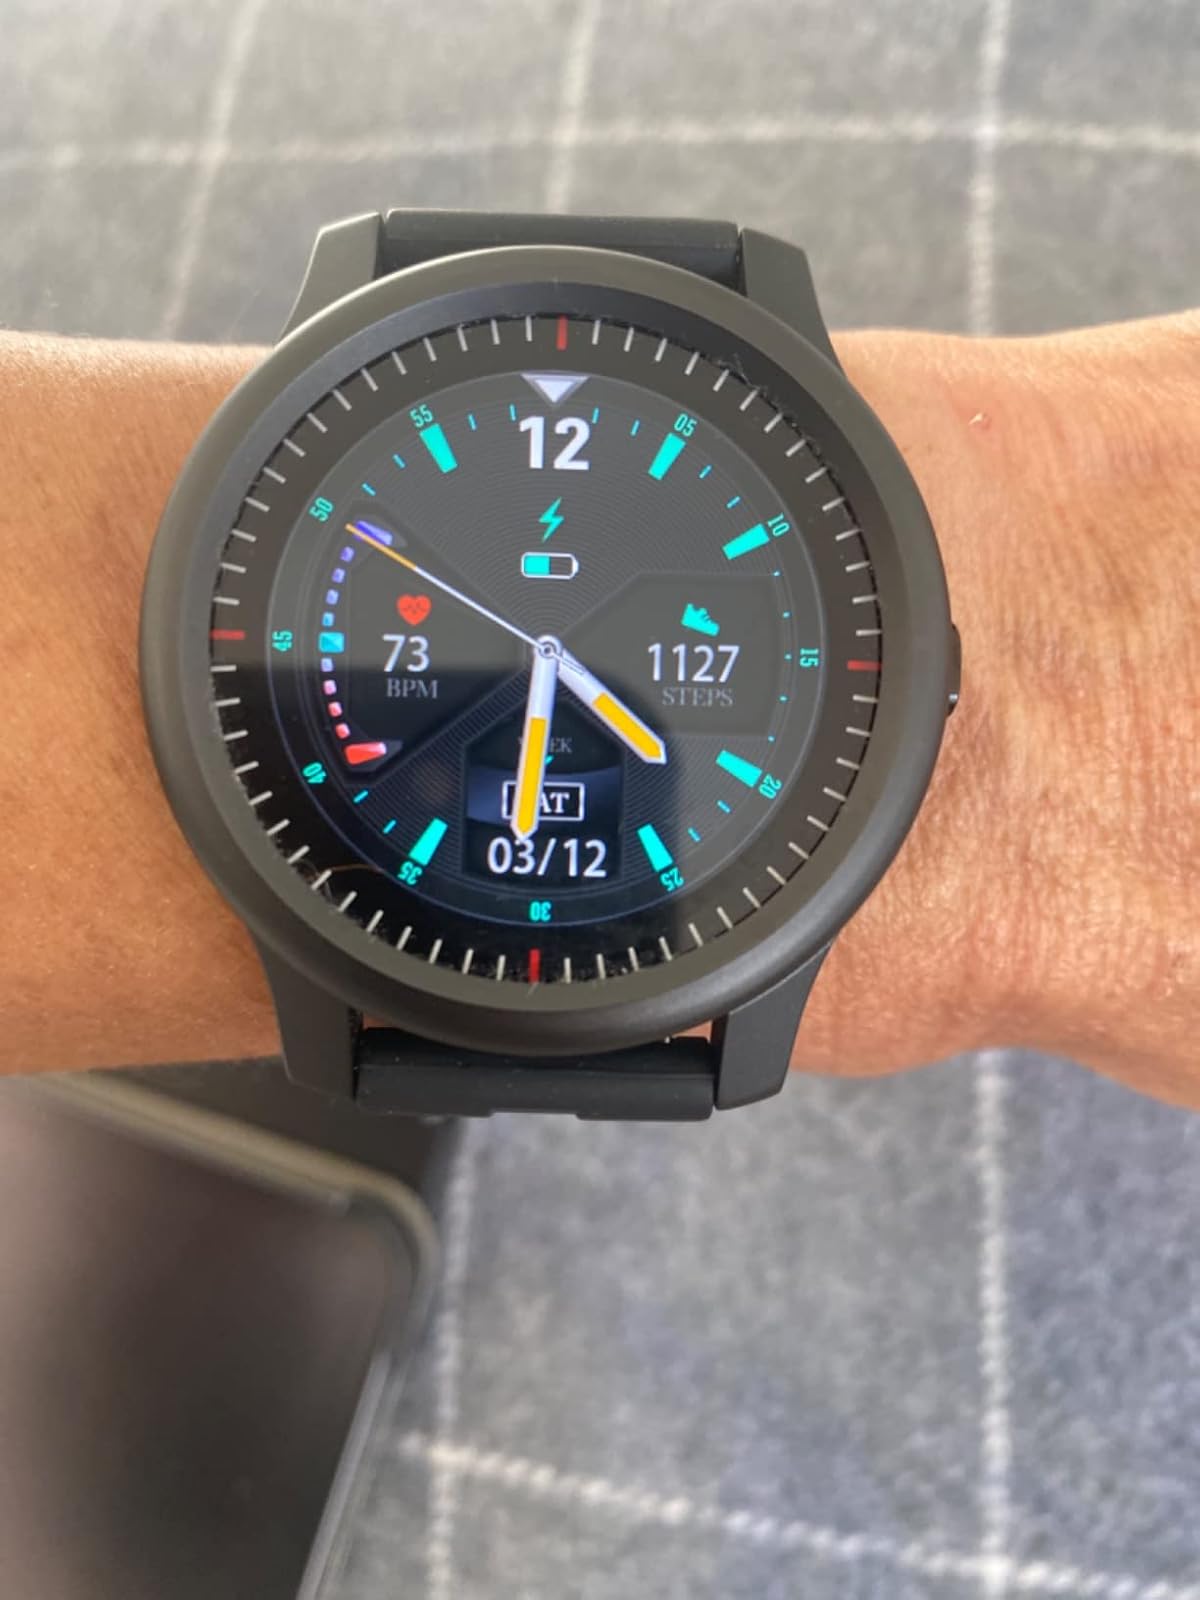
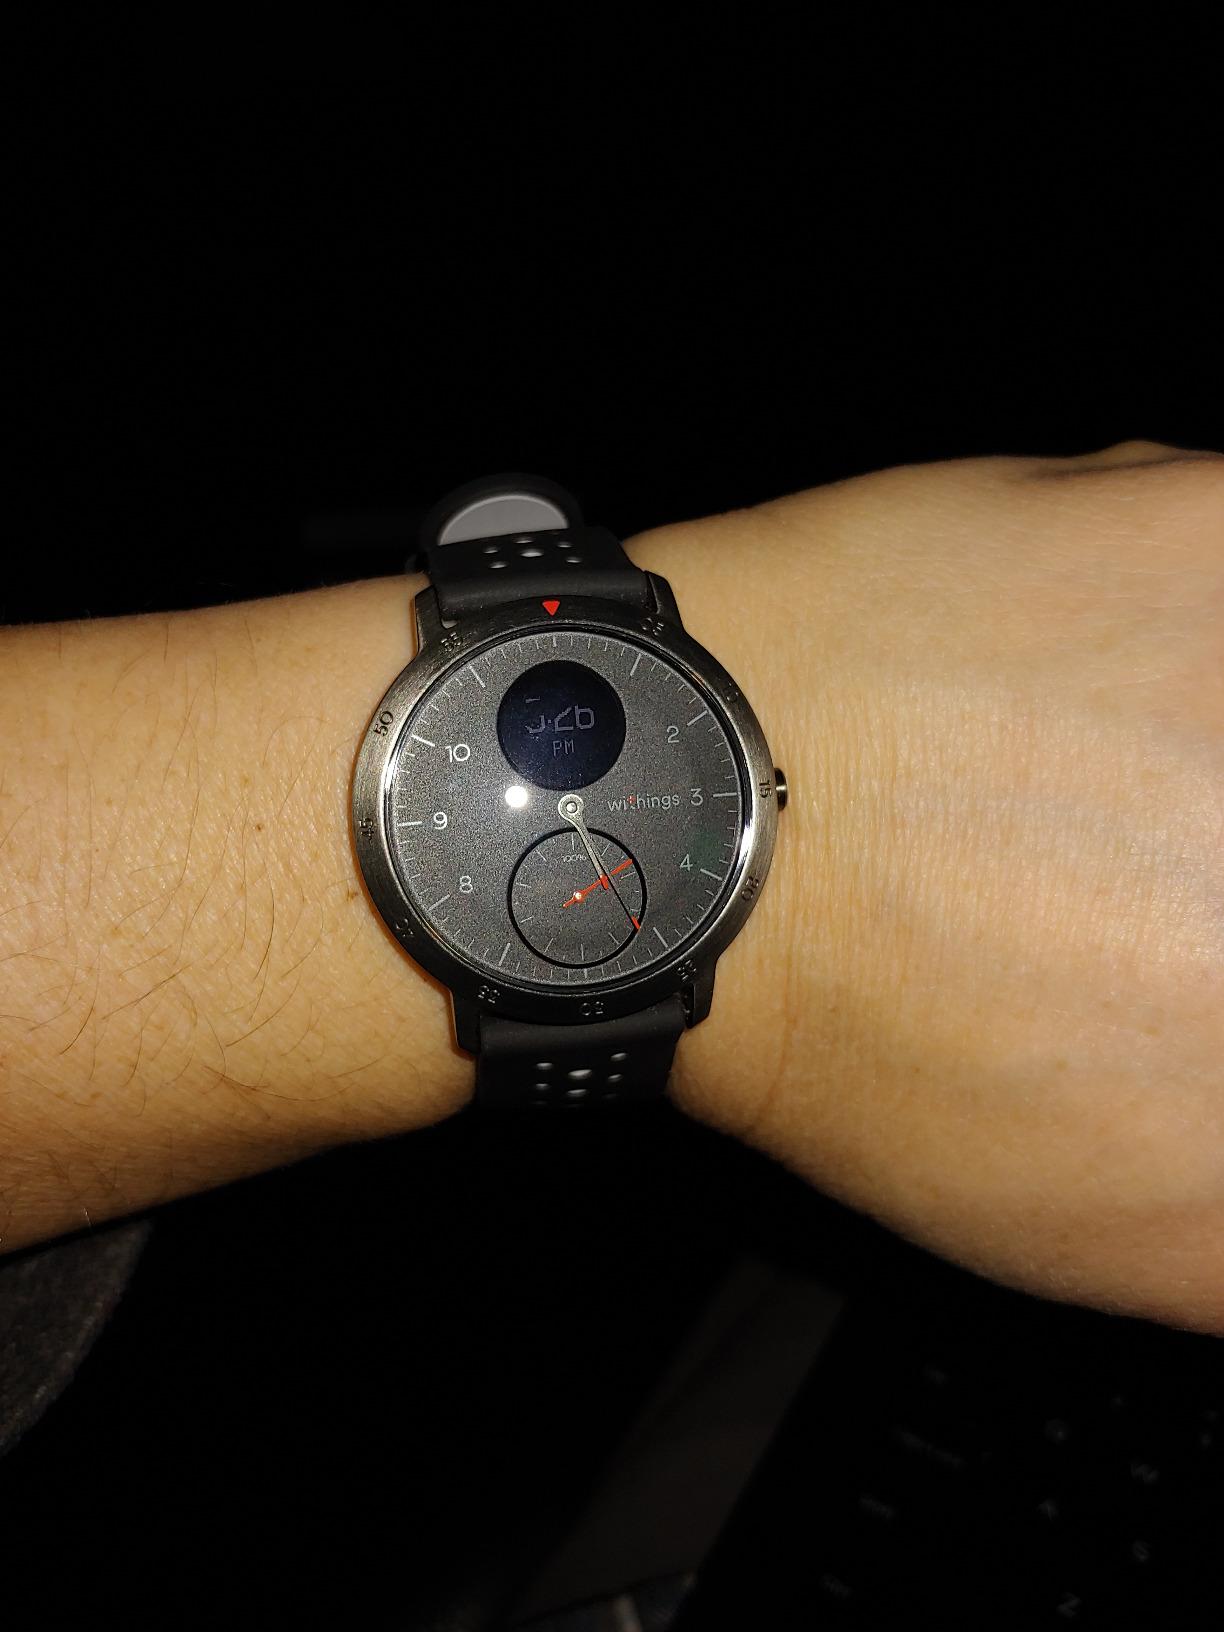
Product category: smartwatch
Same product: no